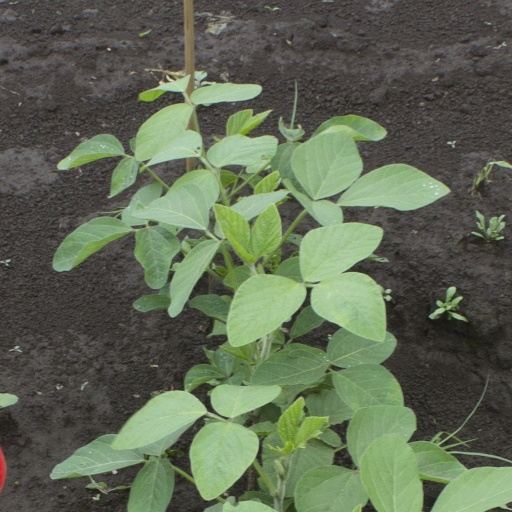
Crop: soybean